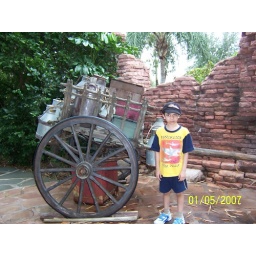
Ataul Wadood Bhatti standing next to a horse cart in &amp;quot;India&amp;quot; in Animal Kingdom at Walt Disney World